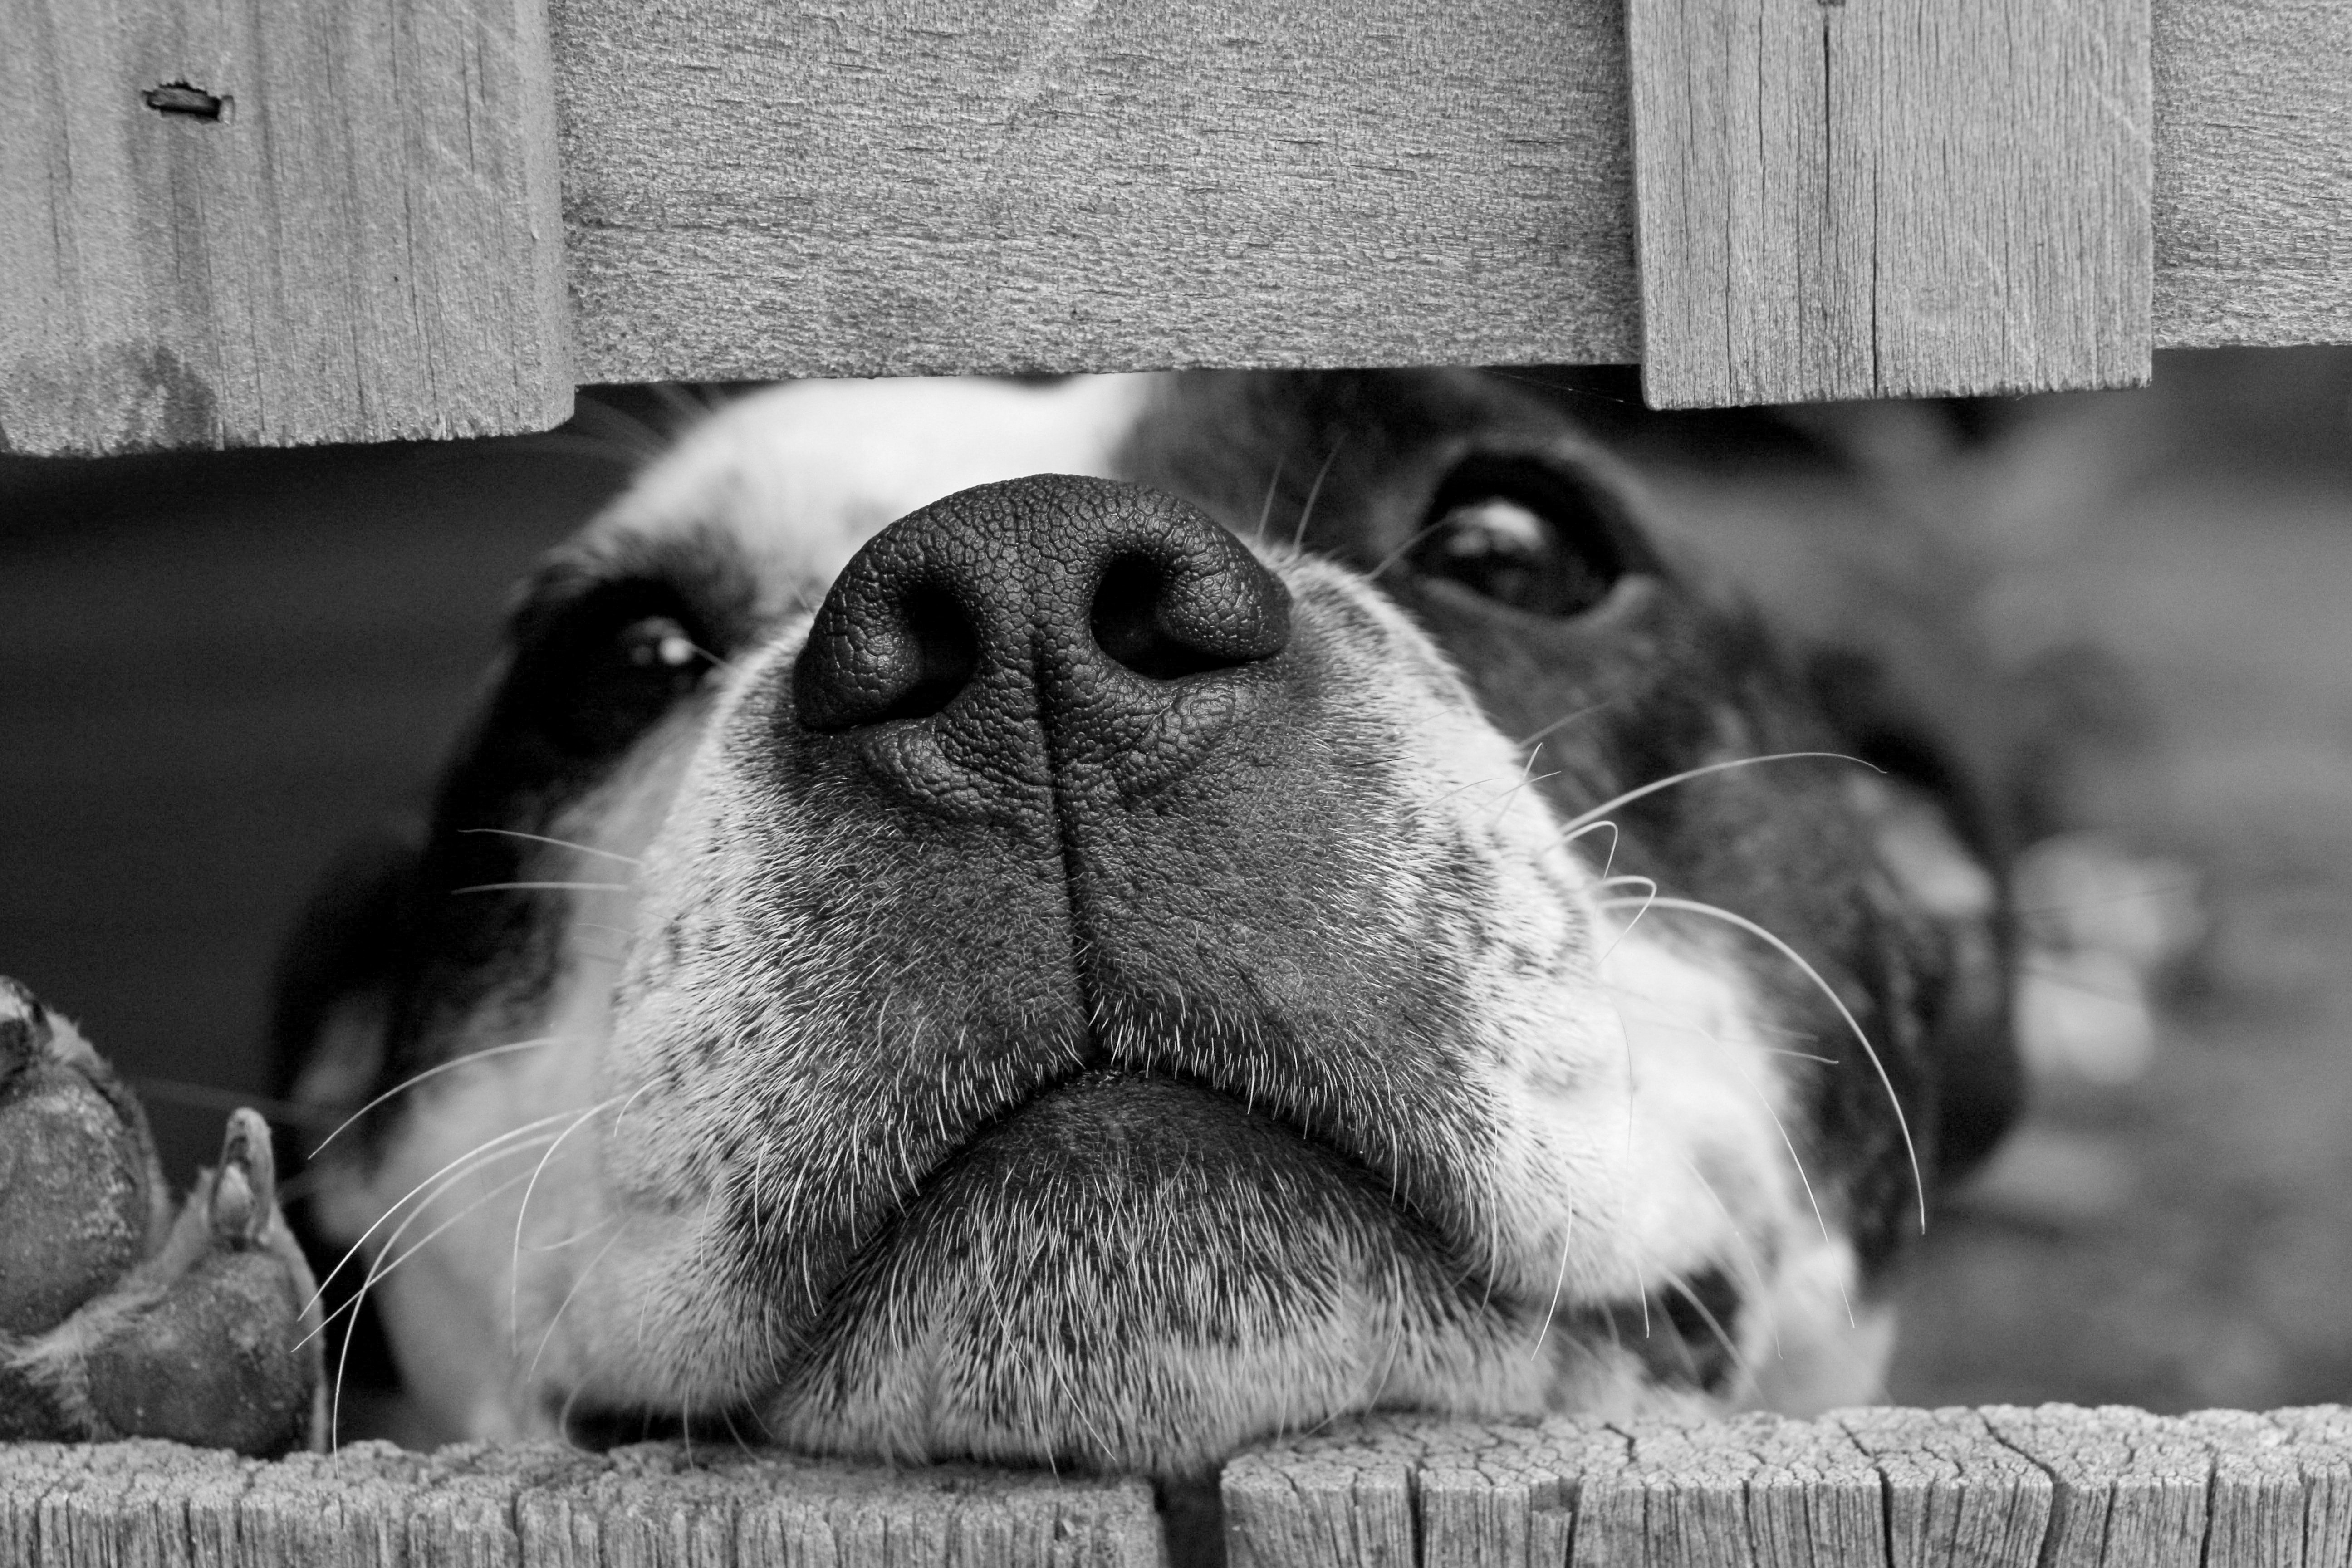
vertebrate, dog, mammal, canidae, dog breed, snout, nose, carnivore, eye, black and white, whiskers, photography, close up, sporting group, companion dog, puppy, fawn